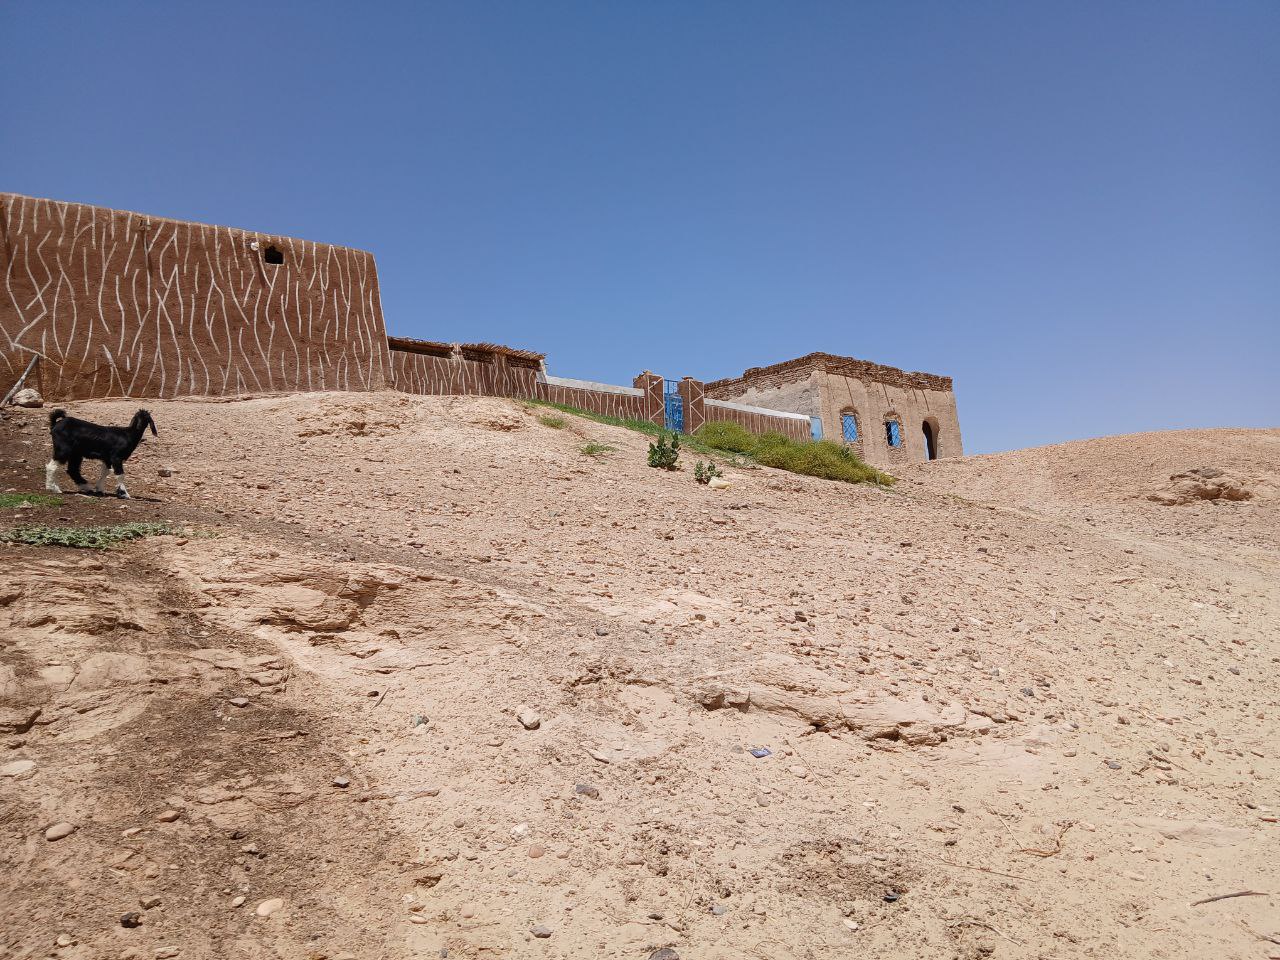
الوصف بالفصحى: بيت أمامه ارض مرتفعة
الوصف بالعامية السودانية: بيت قدامو حتة عالية
التصنيف: Rural & Daily Life